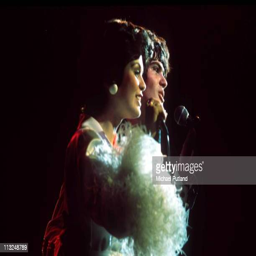
country artist and rhythm and blues artist perform